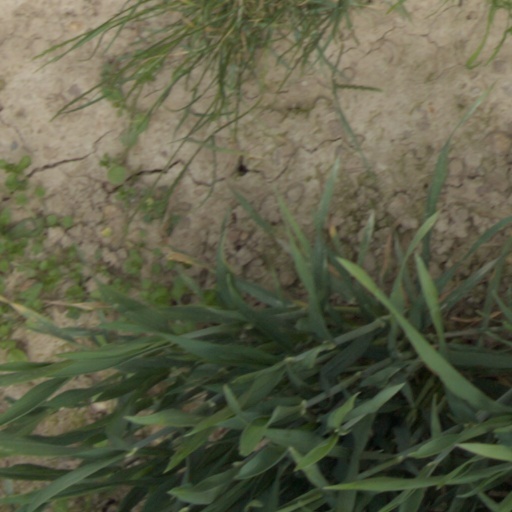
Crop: wheat